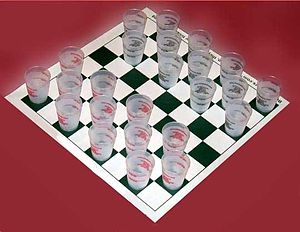
Drukspil
Spillepladen til et spil dam, hvor brikkerne udgøres af glas med alkoholiske drikke
Et drukspil, også kaldet drukleg, ølspil og andet, er et spil, der spilles med det formål at indtage alkohol med henblik på at blive beruset. Der findes mange varianter af drukspil, og mange er direkte udledt af spil, der normalt spilles uden alkohol. Blandt andet kan poker spilles med indbygget drikke-mulighed. Til andre spil bruges specielle glas og remedier, f.eks drukludo. For de fleste drukspil gælder det, at mængden der skal drikkes beregnes i slurke. Normalt fastsættes hvor mange slurke, der er i en øl inden spillet påbegyndes.